Fatma Samoura

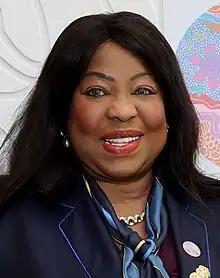
Samoura in July 2023

Fatma Samba Diouf Samoura (born 9 September 1962) is a Senegalese former diplomat and senior executive. She was appointed as the first female secretary general of FIFA by president Gianni Infantino and assumed her post on 20 June 2016. Previously she worked in various positions at the United Nations, mostly of a humanitarian nature. In June 2023, she tendered her resignation as secretary general, which took effect on 31 December 2023.